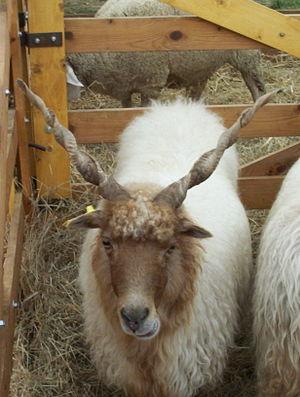
La Hongrie est une république constitutionnelle unitaire située en Europe centrale. Elle a pour capitale Budapest, pour langue officielle le hongrois et pour monnaie le forint. Son drapeau est constitué de trois bandes horizontales, rouge, blanche et verte et son hymne national est le Himnusz. D'une superficie de 93 030 km², elle s'étend sur 250 km du nord au sud et 524 km d'est en ouest. Elle a 2 009 km de frontières avec l'Autriche à l'ouest, la Slovénie et la Croatie au sud-ouest, la Serbie au sud, la Roumanie au sud-est, l'Ukraine au nord-est et la Slovaquie au nord.
Le parc national de Hortobágy est le plus grand des parcs nationaux de Hongrie. Il a été créé le 1ᵉʳ janvier 1973 sur un domaine de 52 000 hectares, pour être ensuite progressivement agrandi : en 2020, il s'étend sur 80 000 hectares. Le parc est une réserve de biosphère de l'Unesco depuis 1979 et il a été inscrit en 1999 sur la liste du patrimoine mondial sous le nom « Parc national de Hortobágy - la Puszta ».